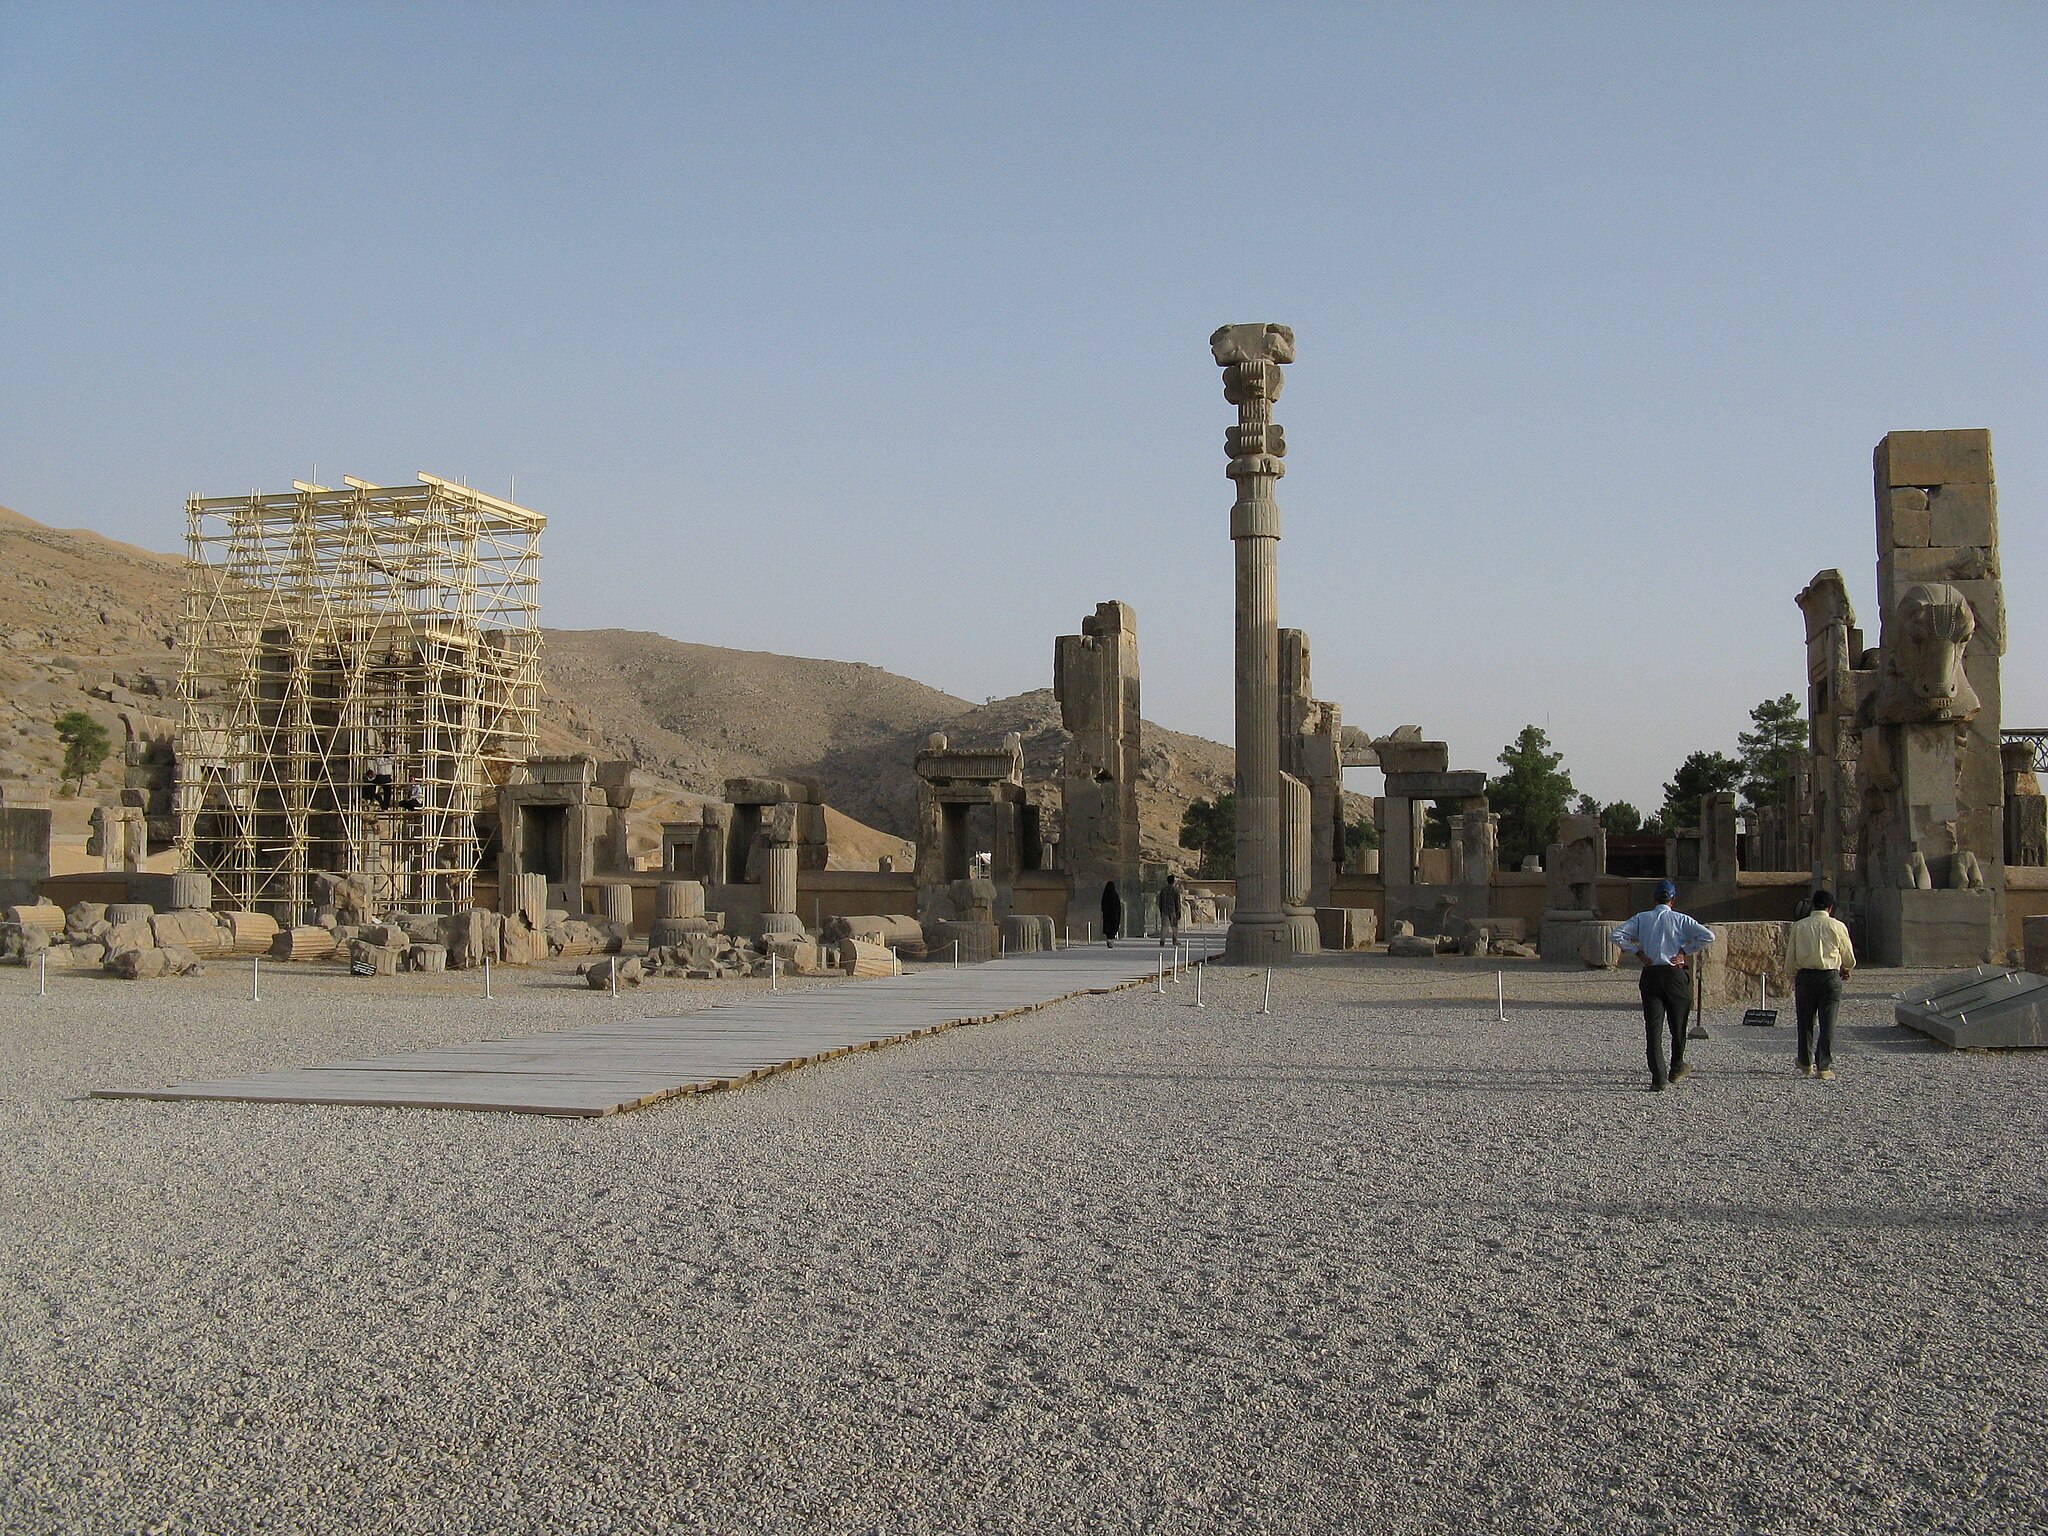
Title: Persepolis ruins - panoramio
Description: Persepolis ruins
Date: Taken on 29 September 2010
Categories: Hall of hundred columns, Panoramio files uploaded by Panoramio upload bot, Panoramio images reviewed by trusted users, Photos from Panoramio, Files with coordinates missing SDC location of creation, 2010 in Persepolis, Iran photographs taken on 2010-09-29, Northern portals of Hall of hundred columns, Photos from Panoramio ID 341624